Describe the emotion expressed in this image:  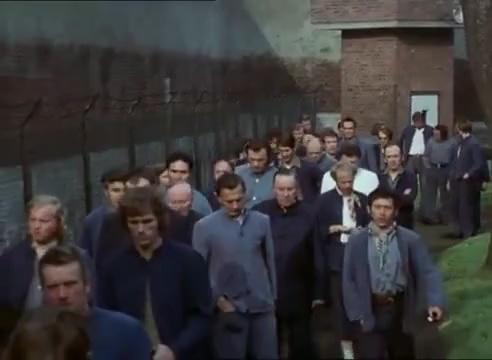
This person displays Pain, valence and arousal with low intensity.